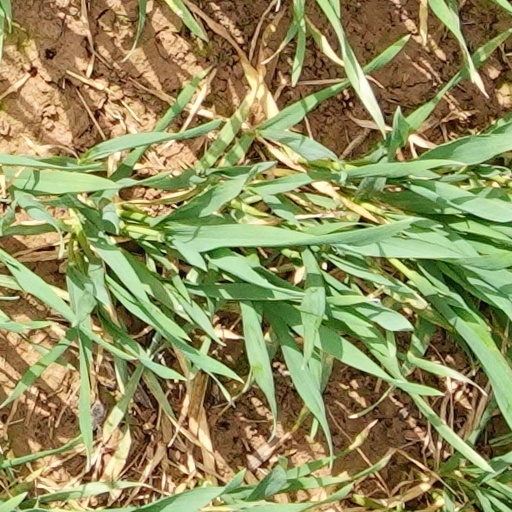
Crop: wheat